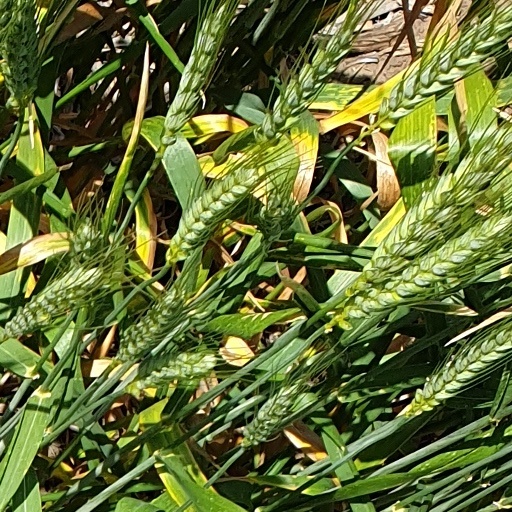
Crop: wheat